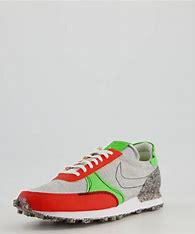
Brand: Nike
Model: Dbreak Type